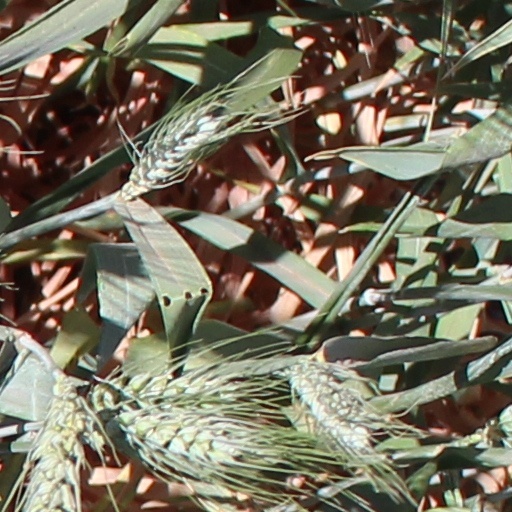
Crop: wheat